Vyacheslav Melnikov (footballer, born 1954)

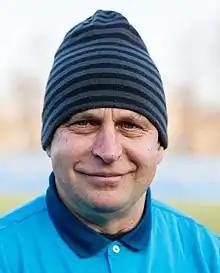
Melnikov in 2014

Vyacheslav Mikhailovich Melnikov (born 7 March 1954) is a Russian professional football coach and a former player.